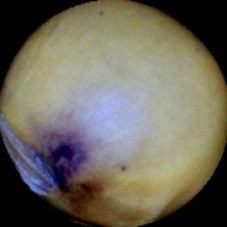
Label: Spotted